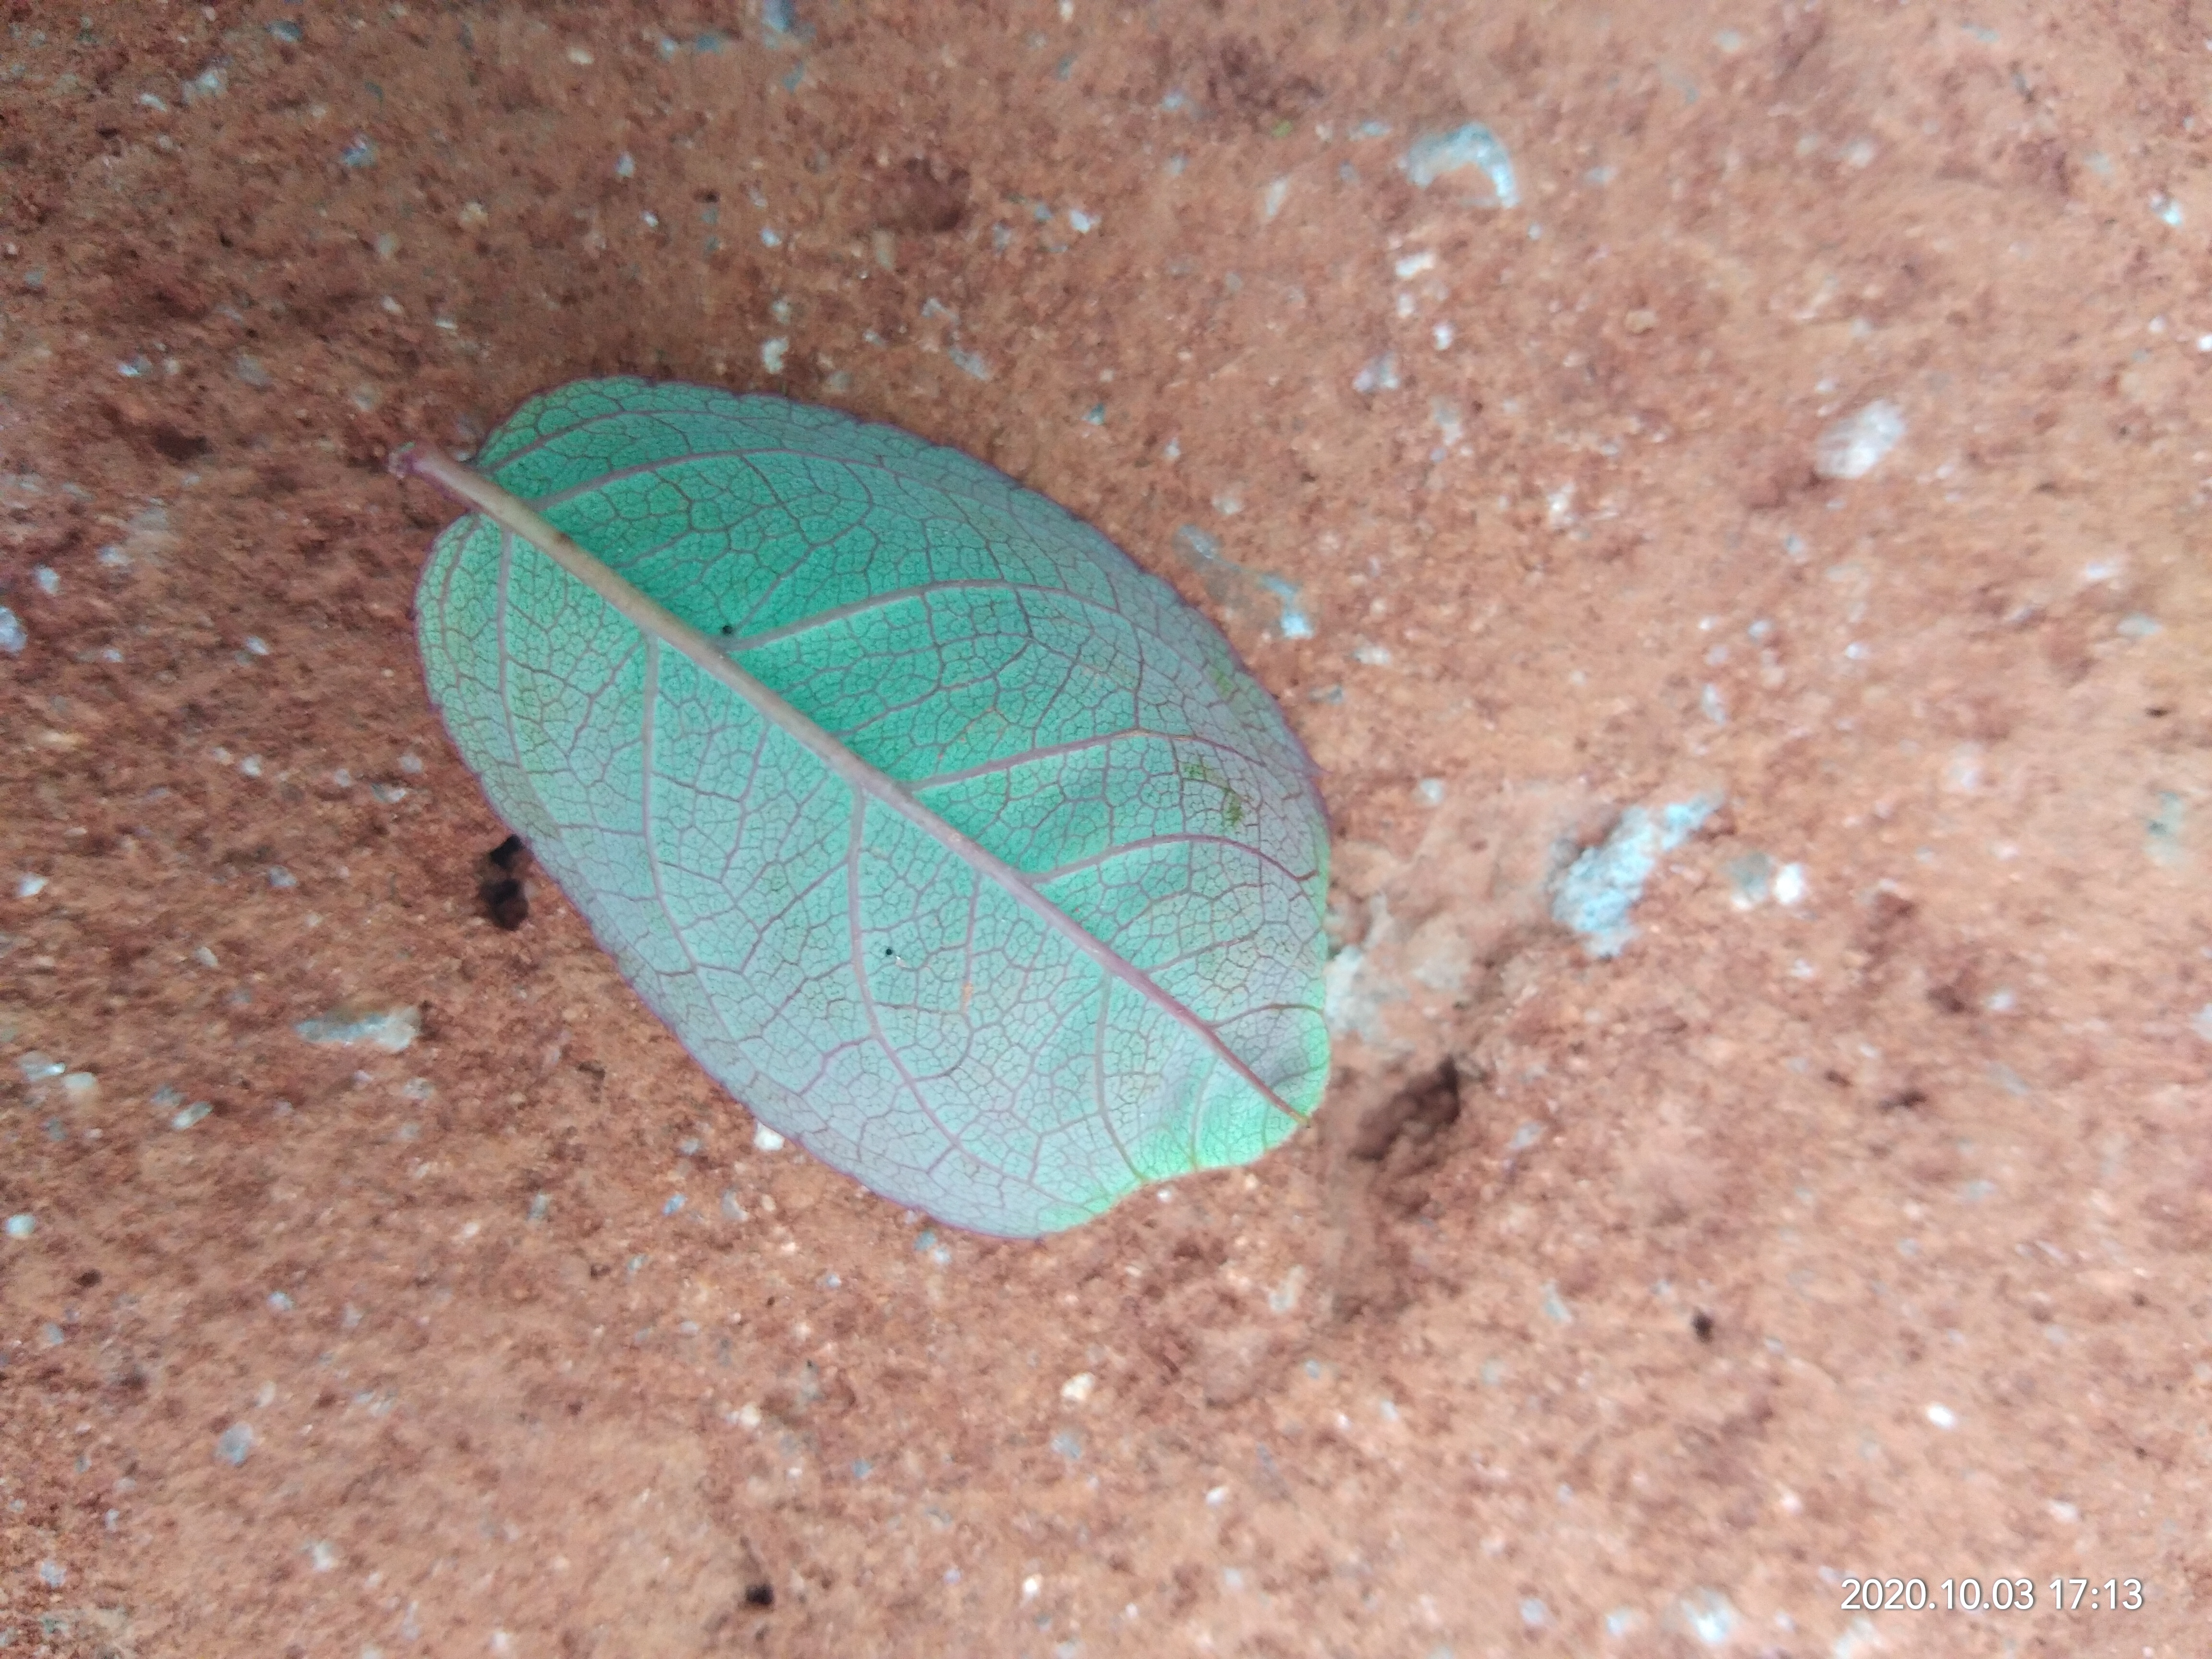
Plant: Rose